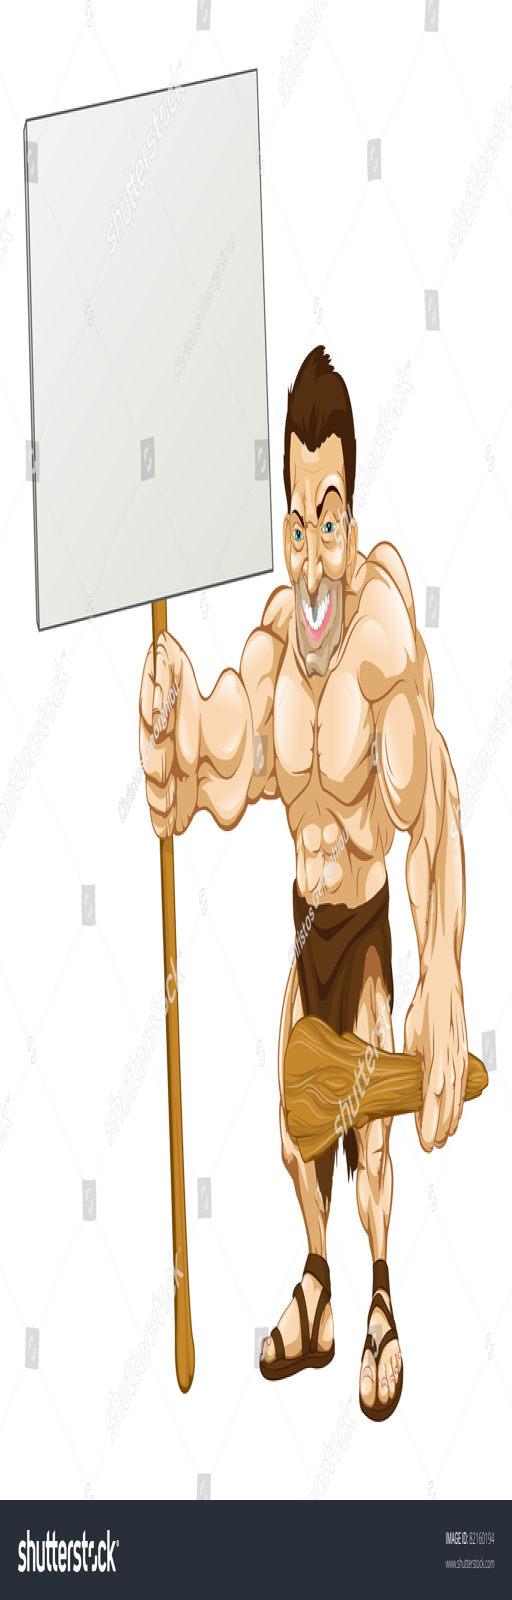
a cartoon illustration of a muscular caveman holding a sign